The Prince Who Wanted to See the World

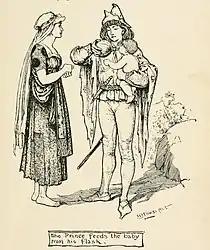
Illustration by Henry Justice Ford from Andrew Lang's Fairy Books

A king's only son wanted to see the world and was so persistent that his father let him go. He played cards with a stranger and lost all his money; then the stranger offered to give it back on another game, but if the prince lost, he would have stay at the inn for three years and then be his servant for three years. The prince agreed and lost.